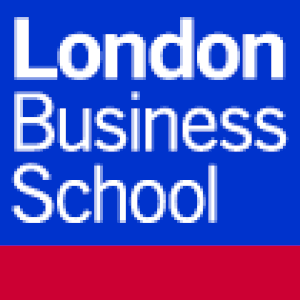
London Business School
London Business School
London Business School er en handelshøjskole etableret i 1964. London Business School er en del af University of London, men med betydelig autonomi. Skolen er beliggende i det centrale London, tæt ved Regent's Park. London Business School underviser inden for handel, finansiering og forvaltning. I 2010 blev London Business School’s MBA program kåret som nummer et i verden af Financial Times. Skolen har tætte samarbejder med det nærliggende University College London og Modern Language Centre ved King's College London.